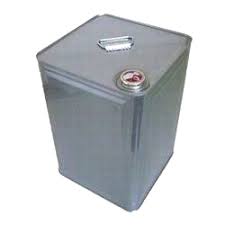
Waste category: metal